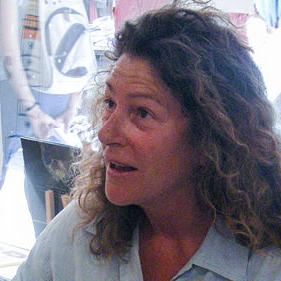
Age: 51